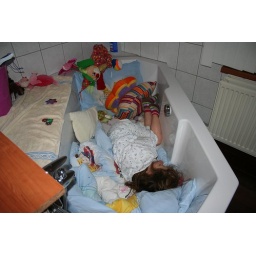
Meg is sleeping in bath midnight